Ibrahim Kassas

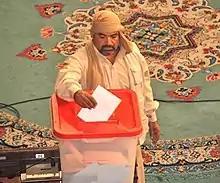
Ibrahim Kassas during the election of the constituent assembly's president

Ibrahim Kassas is a Tunisian politician and one of the 217 members of the Constituent Assembly of Tunisia.